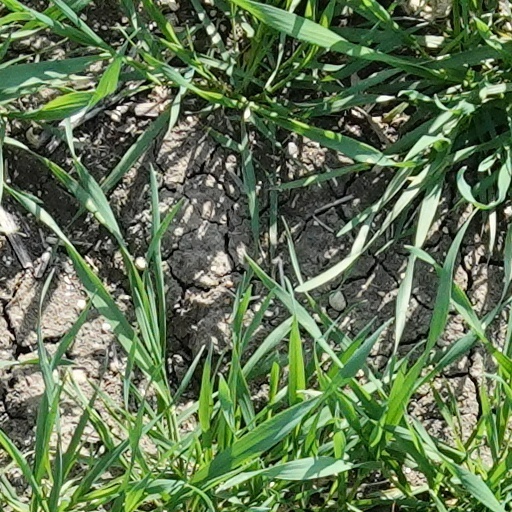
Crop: wheat